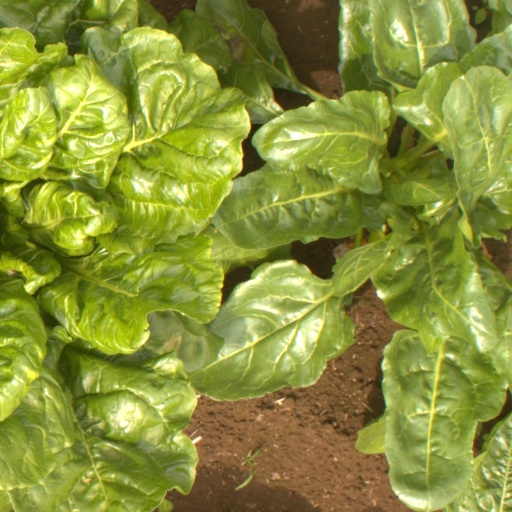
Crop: sugar beet